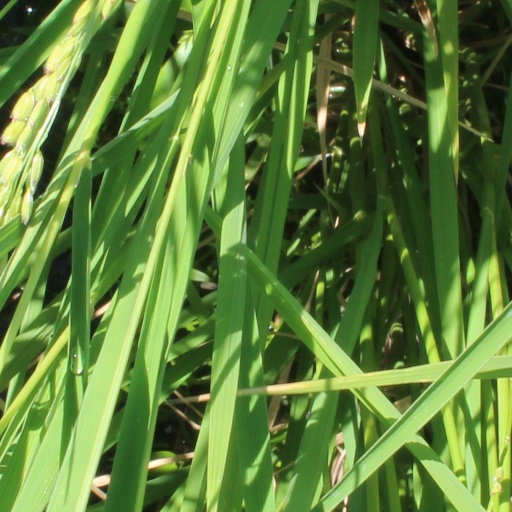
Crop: rice